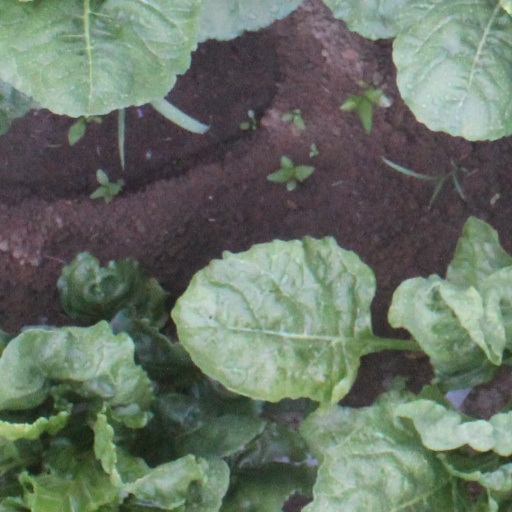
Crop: sugar beet